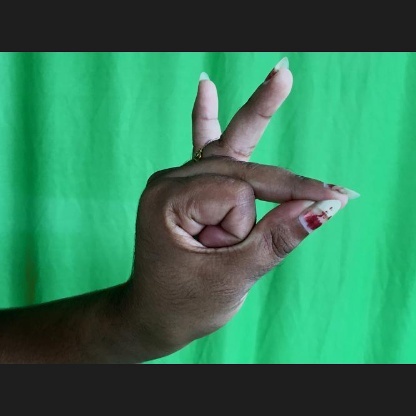
Mudra: Bramaram